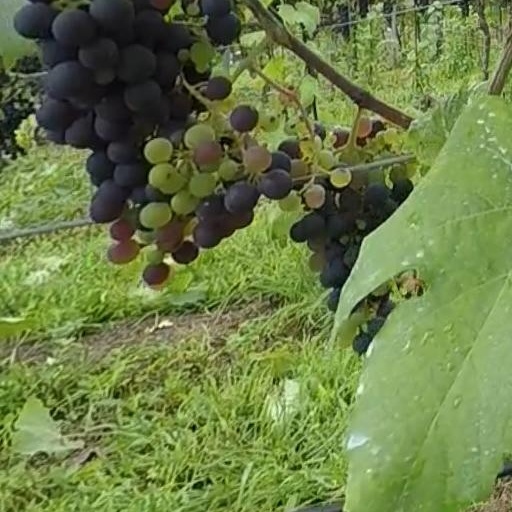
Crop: grape